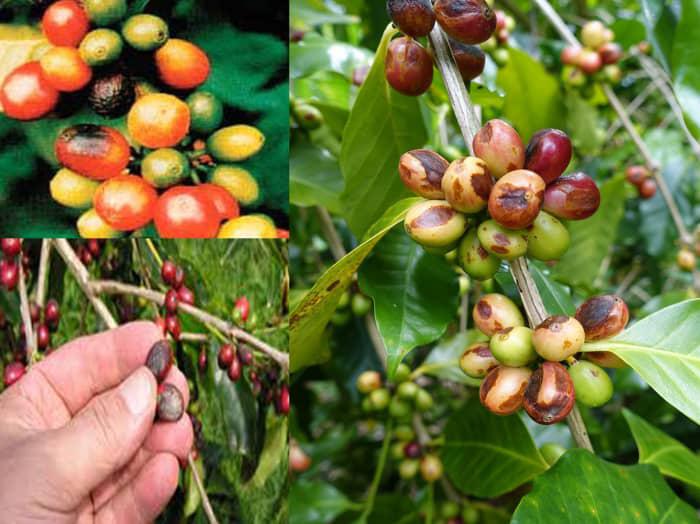
Plant: Coffee
Disease: coffee berry blotch